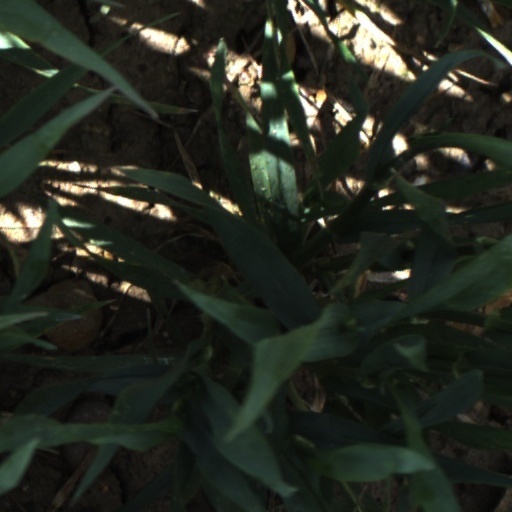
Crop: wheat